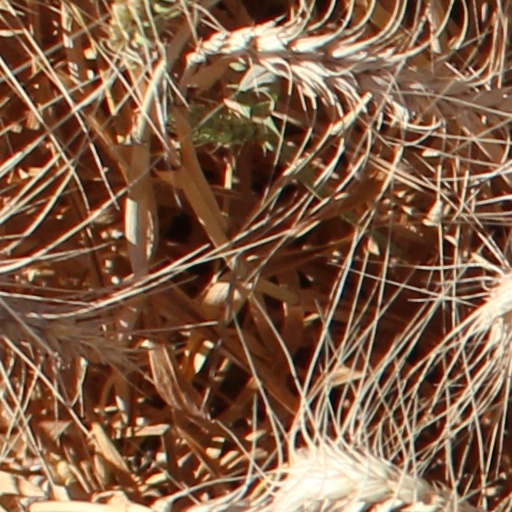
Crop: wheat